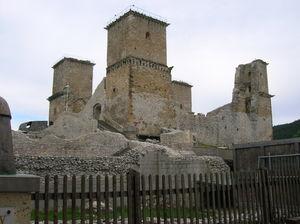
Le château de Diósgyőr est un château médiéval situé dans la ville de Miskolc, au nord de la Hongrie.